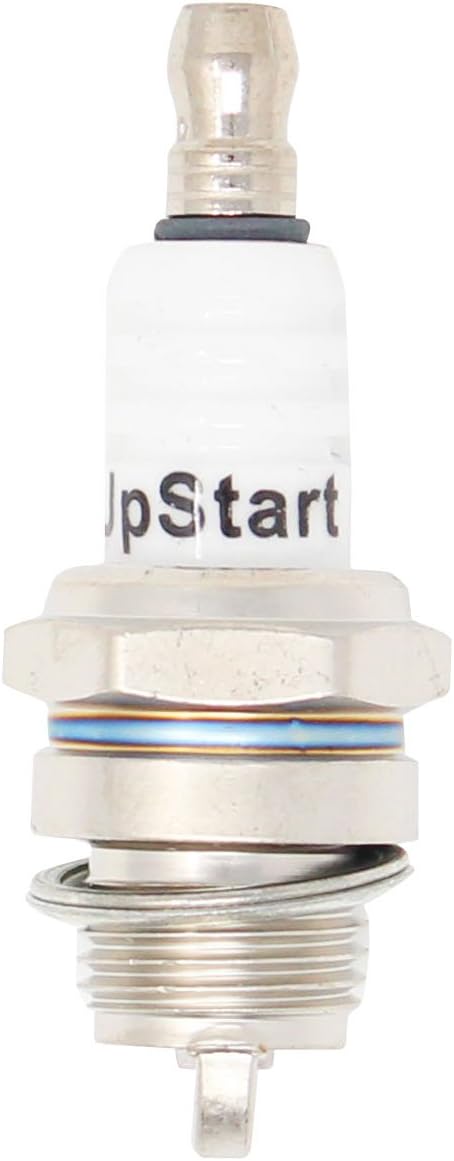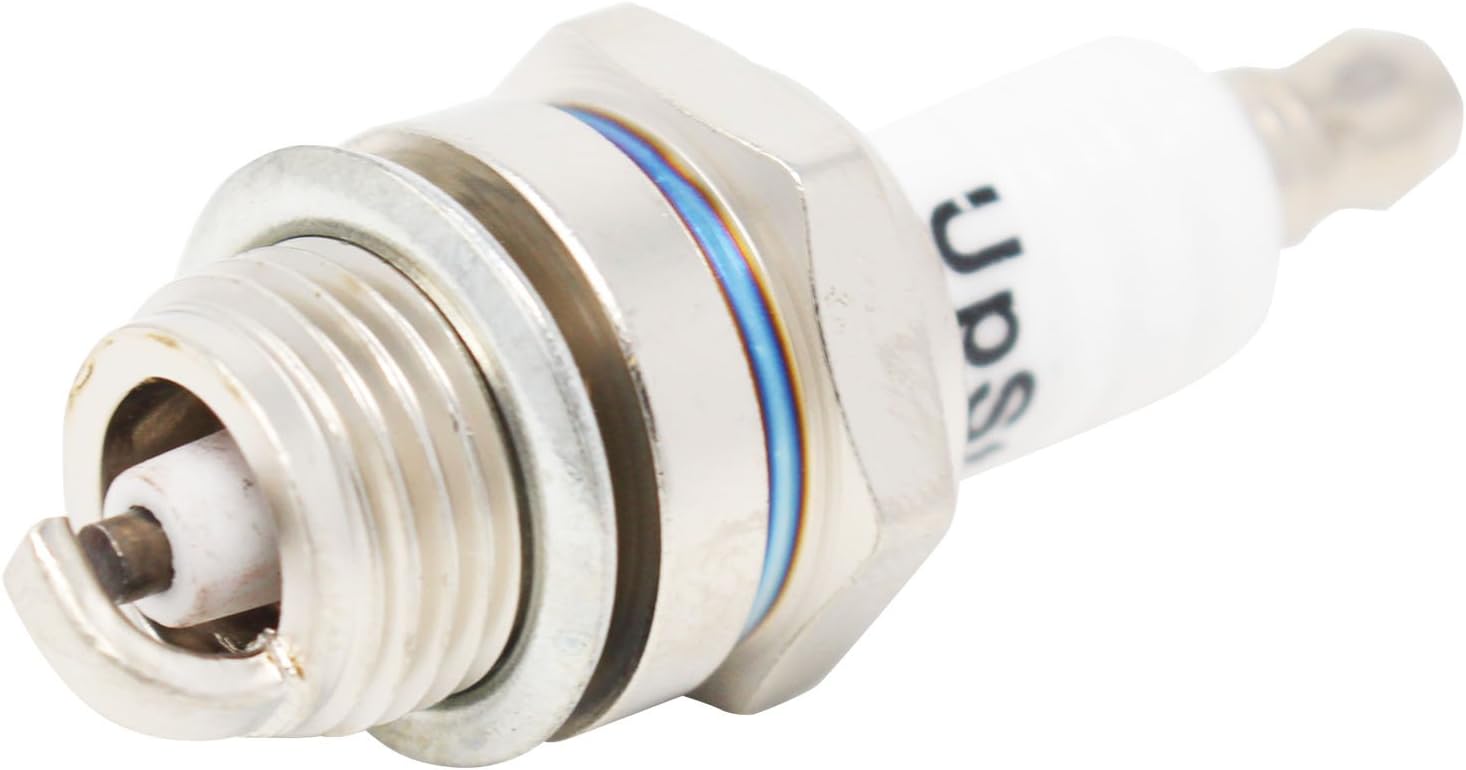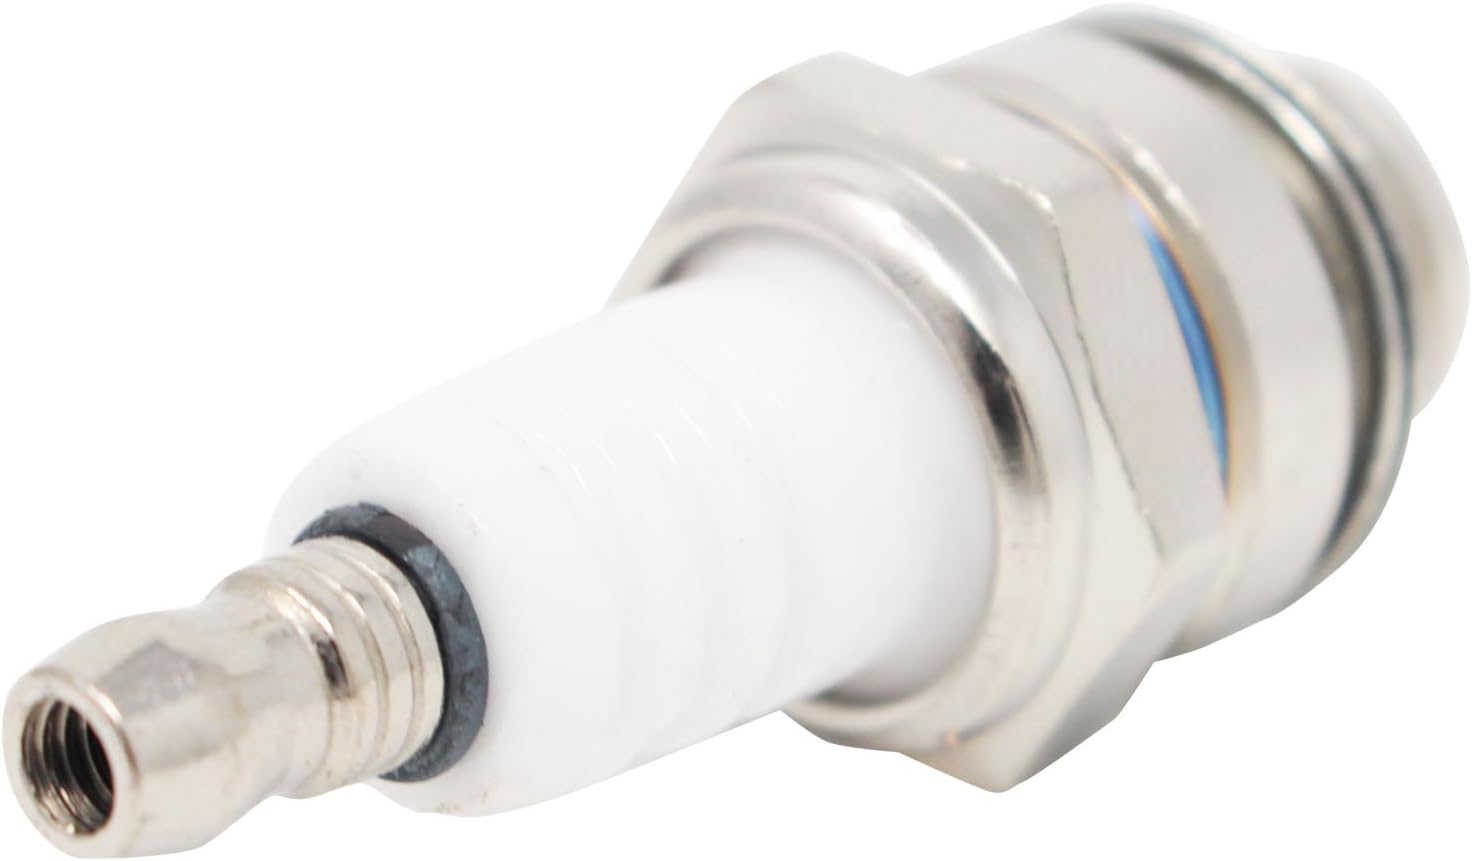
UpStart Components Replacement Spark Plug for Toro Snowblower CCR 3650 with Toro RTek 6.5 hp 2-Cycle - Compatible with Champion RCJ8Y & NGK BPMR4A / BPMR6A Spark Plugs
Category: Amazon Home
Please note: This is an UpStart Components brand replacement part, not an OEM product. This product is not affiliated with any OEM brands and is not covered under any warranties offered by the original manufacturers. Any warranties for this product are offered solely by Upstart Components. All mentions of brand names or model descriptions are made strictly to illustrate compatibility. All brand names and logos are registered trademarks of their respective owners.
Features: Compatible TORO Snowblower CCR 3650 with Toro R*Tek 6.5 hp 2-Cycle Spark Plug | Compatible with Champion RCJ8Y & NGK BPMR4A / BPMR6A Spark Plugs | High durability spark plug that keeps your small engine running in optimum performance. Premium quality materials resist fouling and corrosion. | Superior conductivity for consistent voltage and long life. Stable operating temperature guarantees heat control under a variety of loads. Improves engine start, performance, fuel efficiency, stability and extends engine life. | Damaged or worn spark plug that can cause major engine damage if not changed. Replace your spark plug if your engine is difficult to start, misfiring or unstable idle.